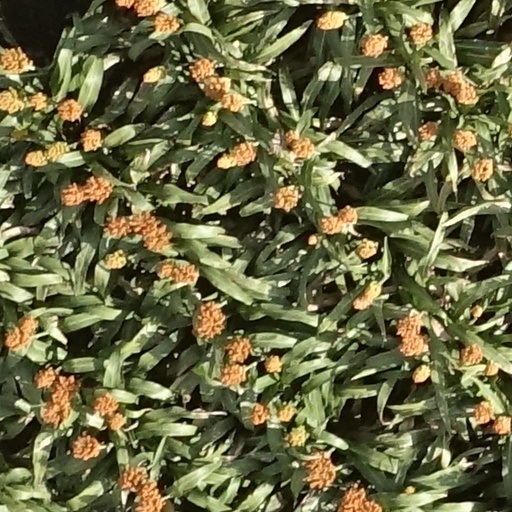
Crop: sorghum